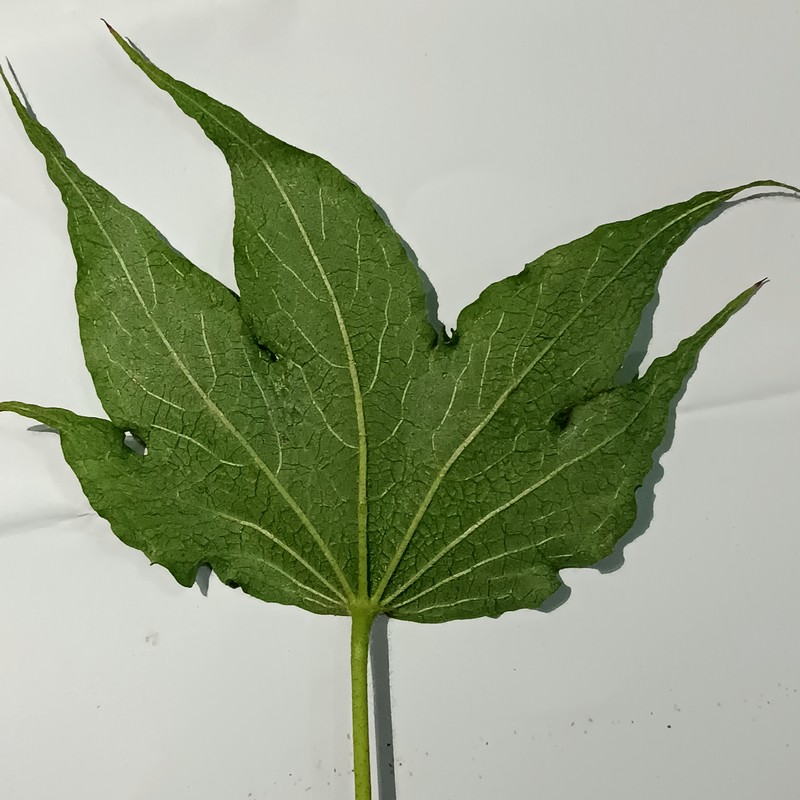
Label: Herbicide Growth Damage